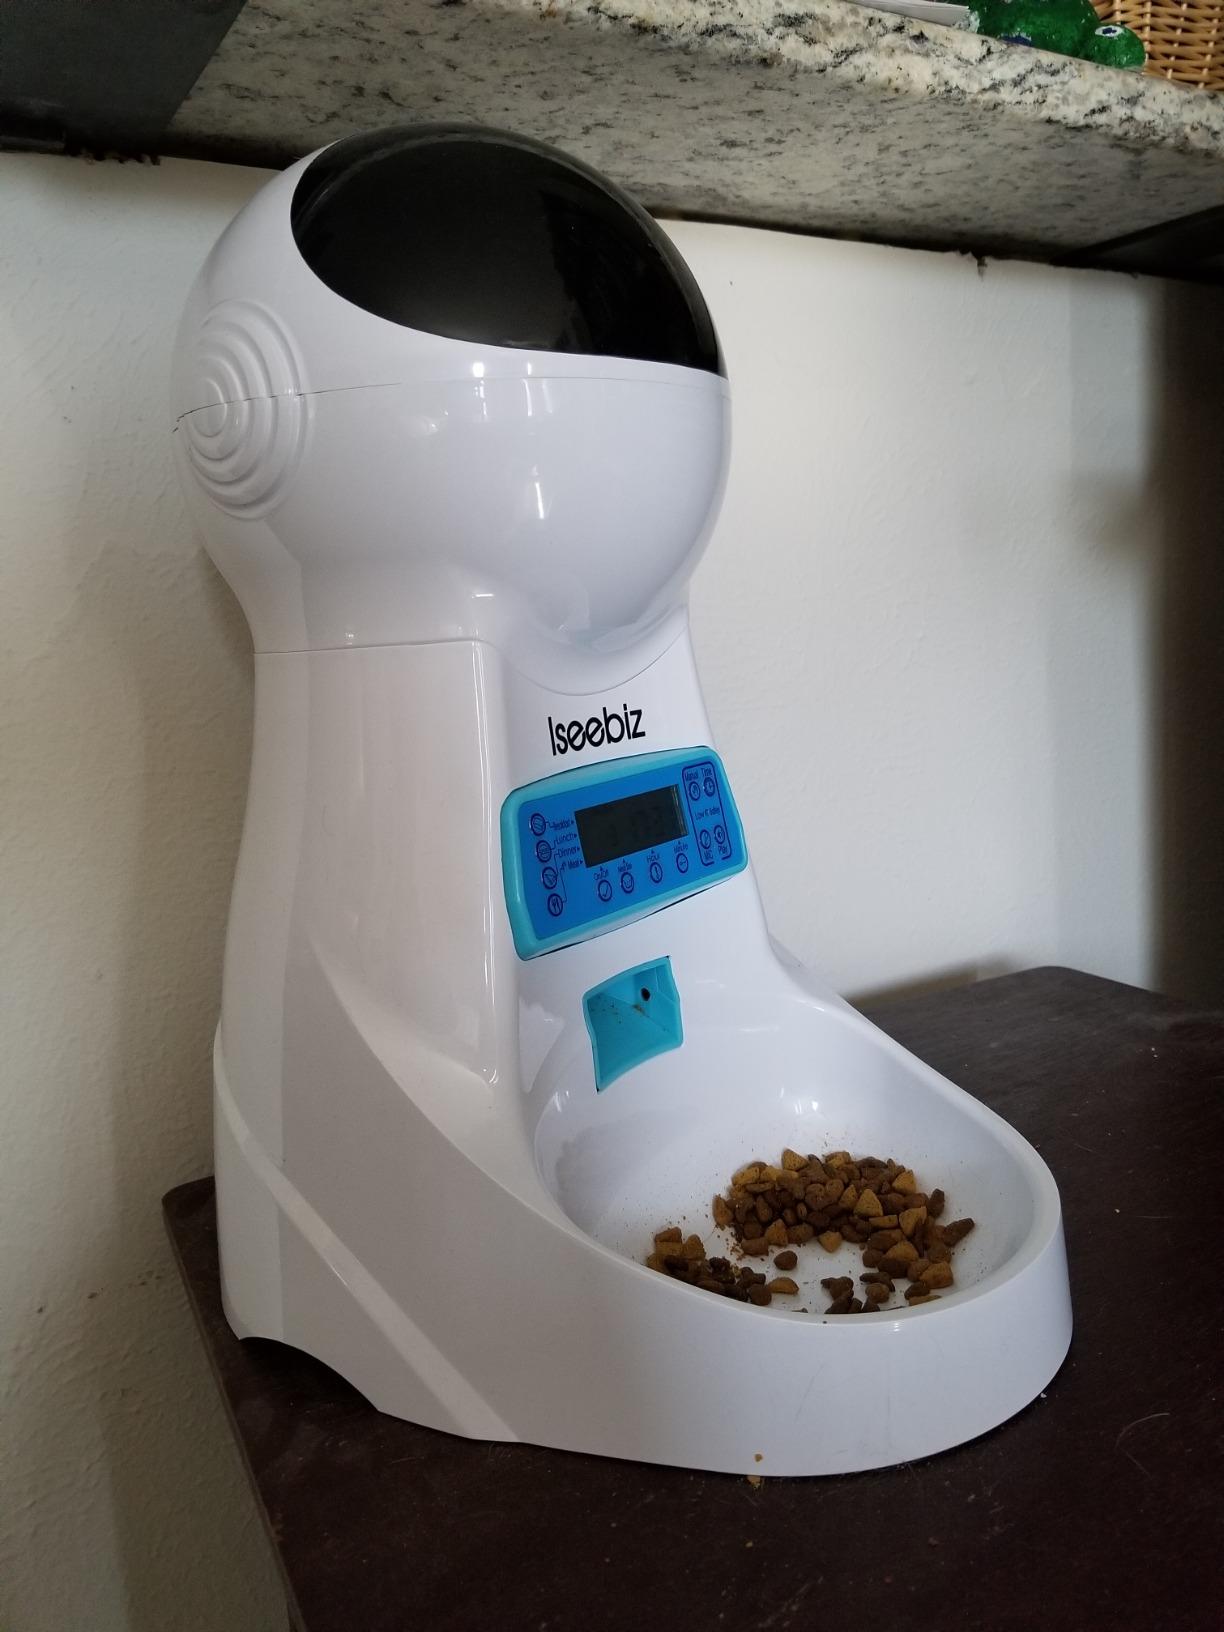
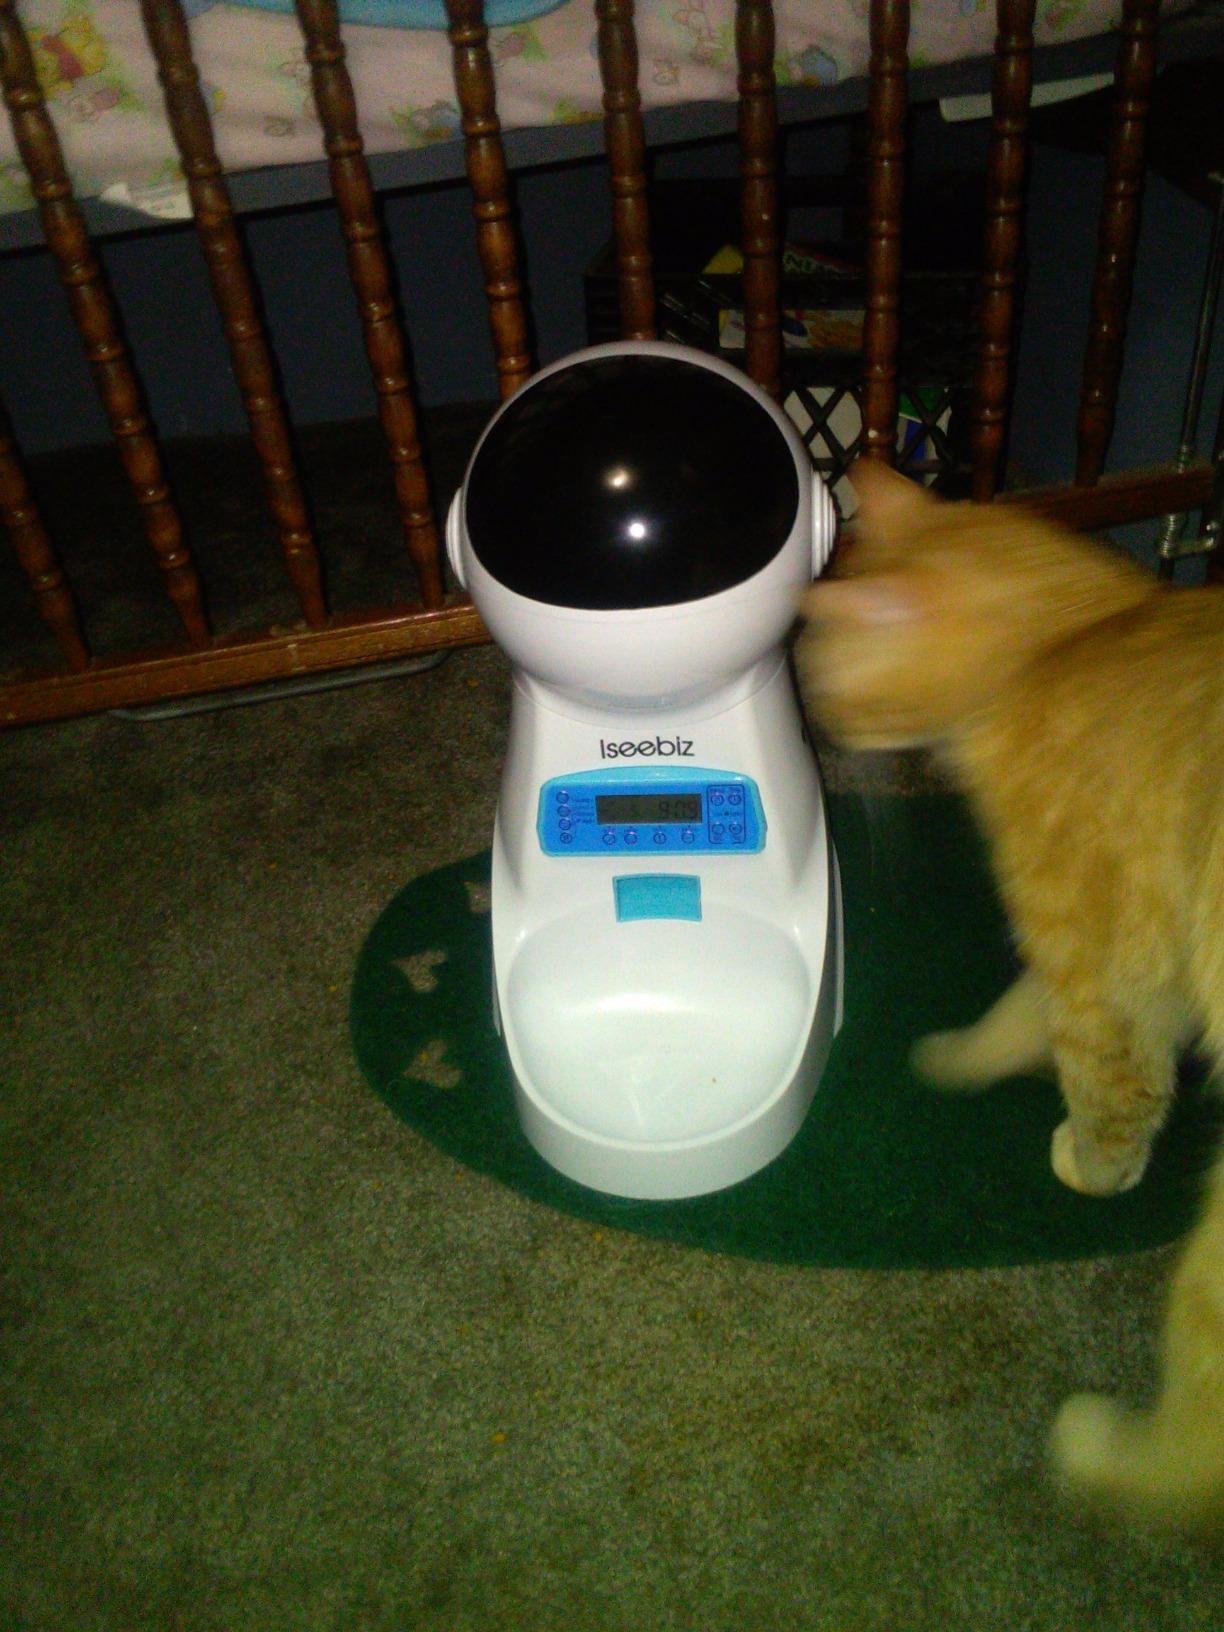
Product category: items_feeder
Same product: yes